José Manuel Álvarez

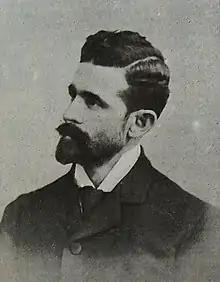
José Manuel Álvarez

José Manuel Álvarez (7 August 1859 – 1916) an Argentine physician and politician who was Governor of Córdoba from 17 May 1901 to 17 May 1904.